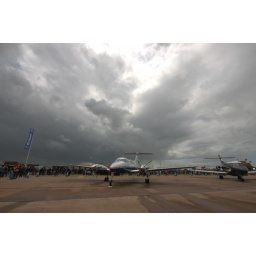
Dramatic clouds over anonymous plane 1/2